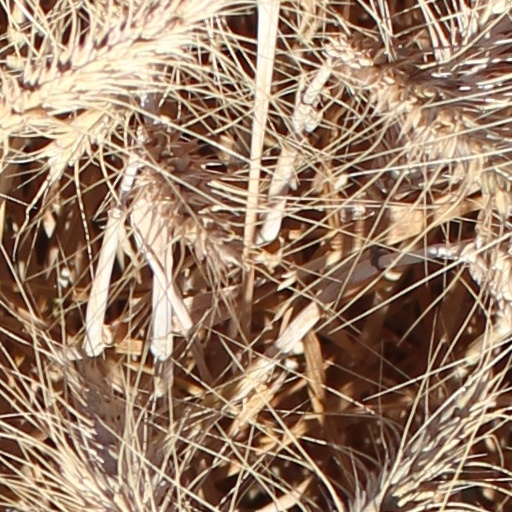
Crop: wheat